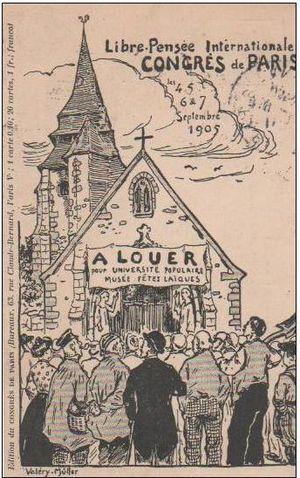
Libre pensée internationale Congrès de Paris 4, 5, 6, 7 septembre 1905 par Valéry Müller (Éditions du Congrès de Paris, 63 rue Claude-Bernard Paris [5e]).
Valéry Désiré Louis Müller né le 23 avril 1873 à Elbeuf et mort le 26 mai 1917 au Perreux, est un artiste peintre, dessinateur, caricaturiste, illustrateur et journaliste français.